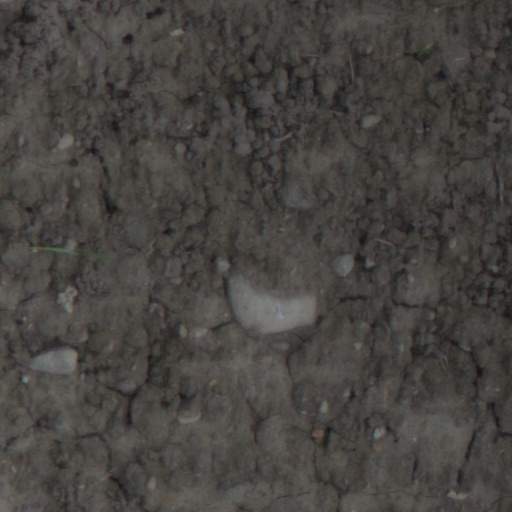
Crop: wheat